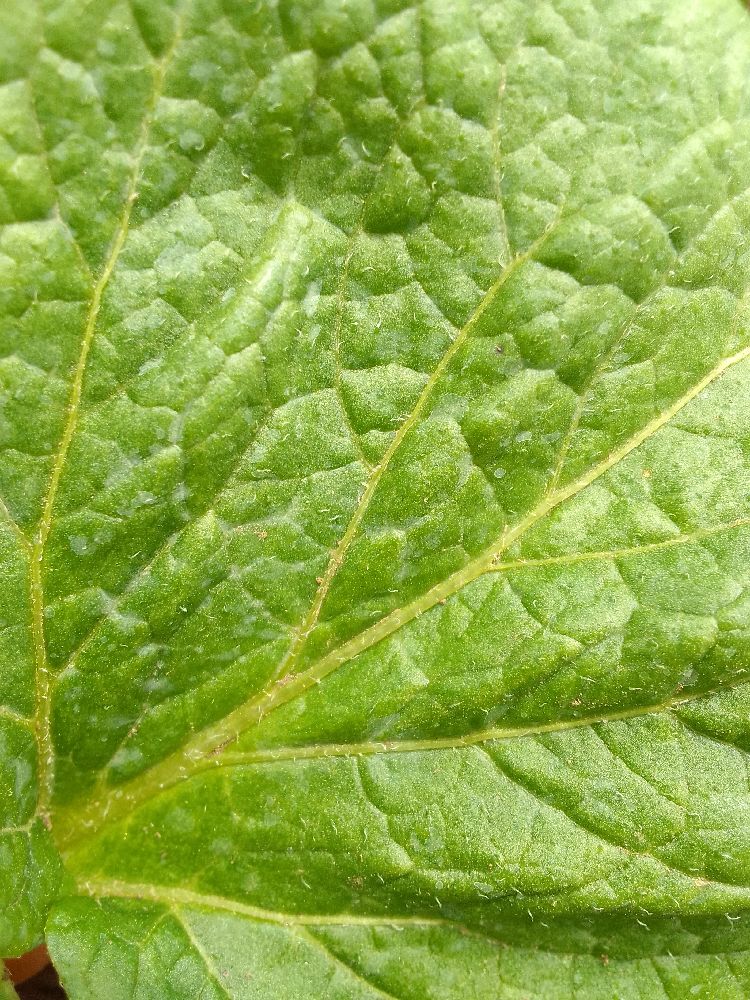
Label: Healthy